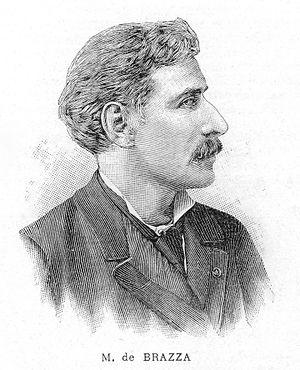
Pierre Savorgnan de Brazza, explorateur du Congo
La rue Savorgnan-de-Brazza est une voie du 7ᵉ arrondissement de Paris, en France.